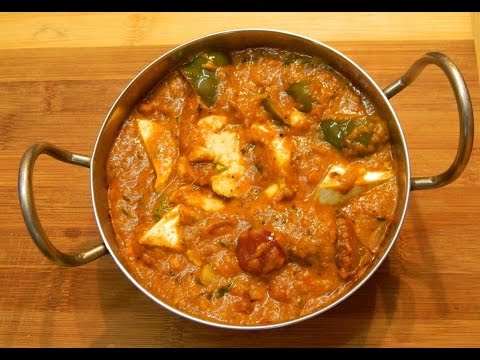
Dish: kadai_paneer